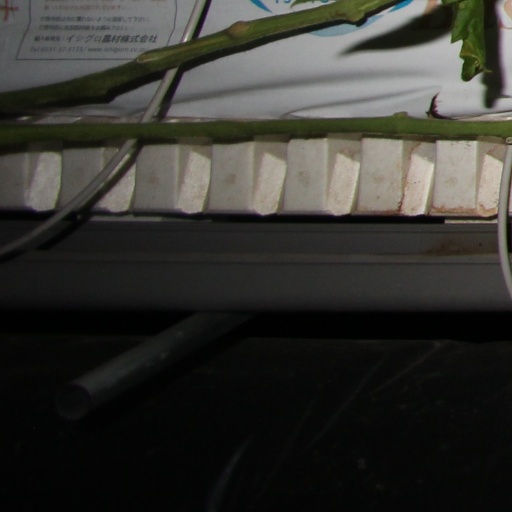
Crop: tomato